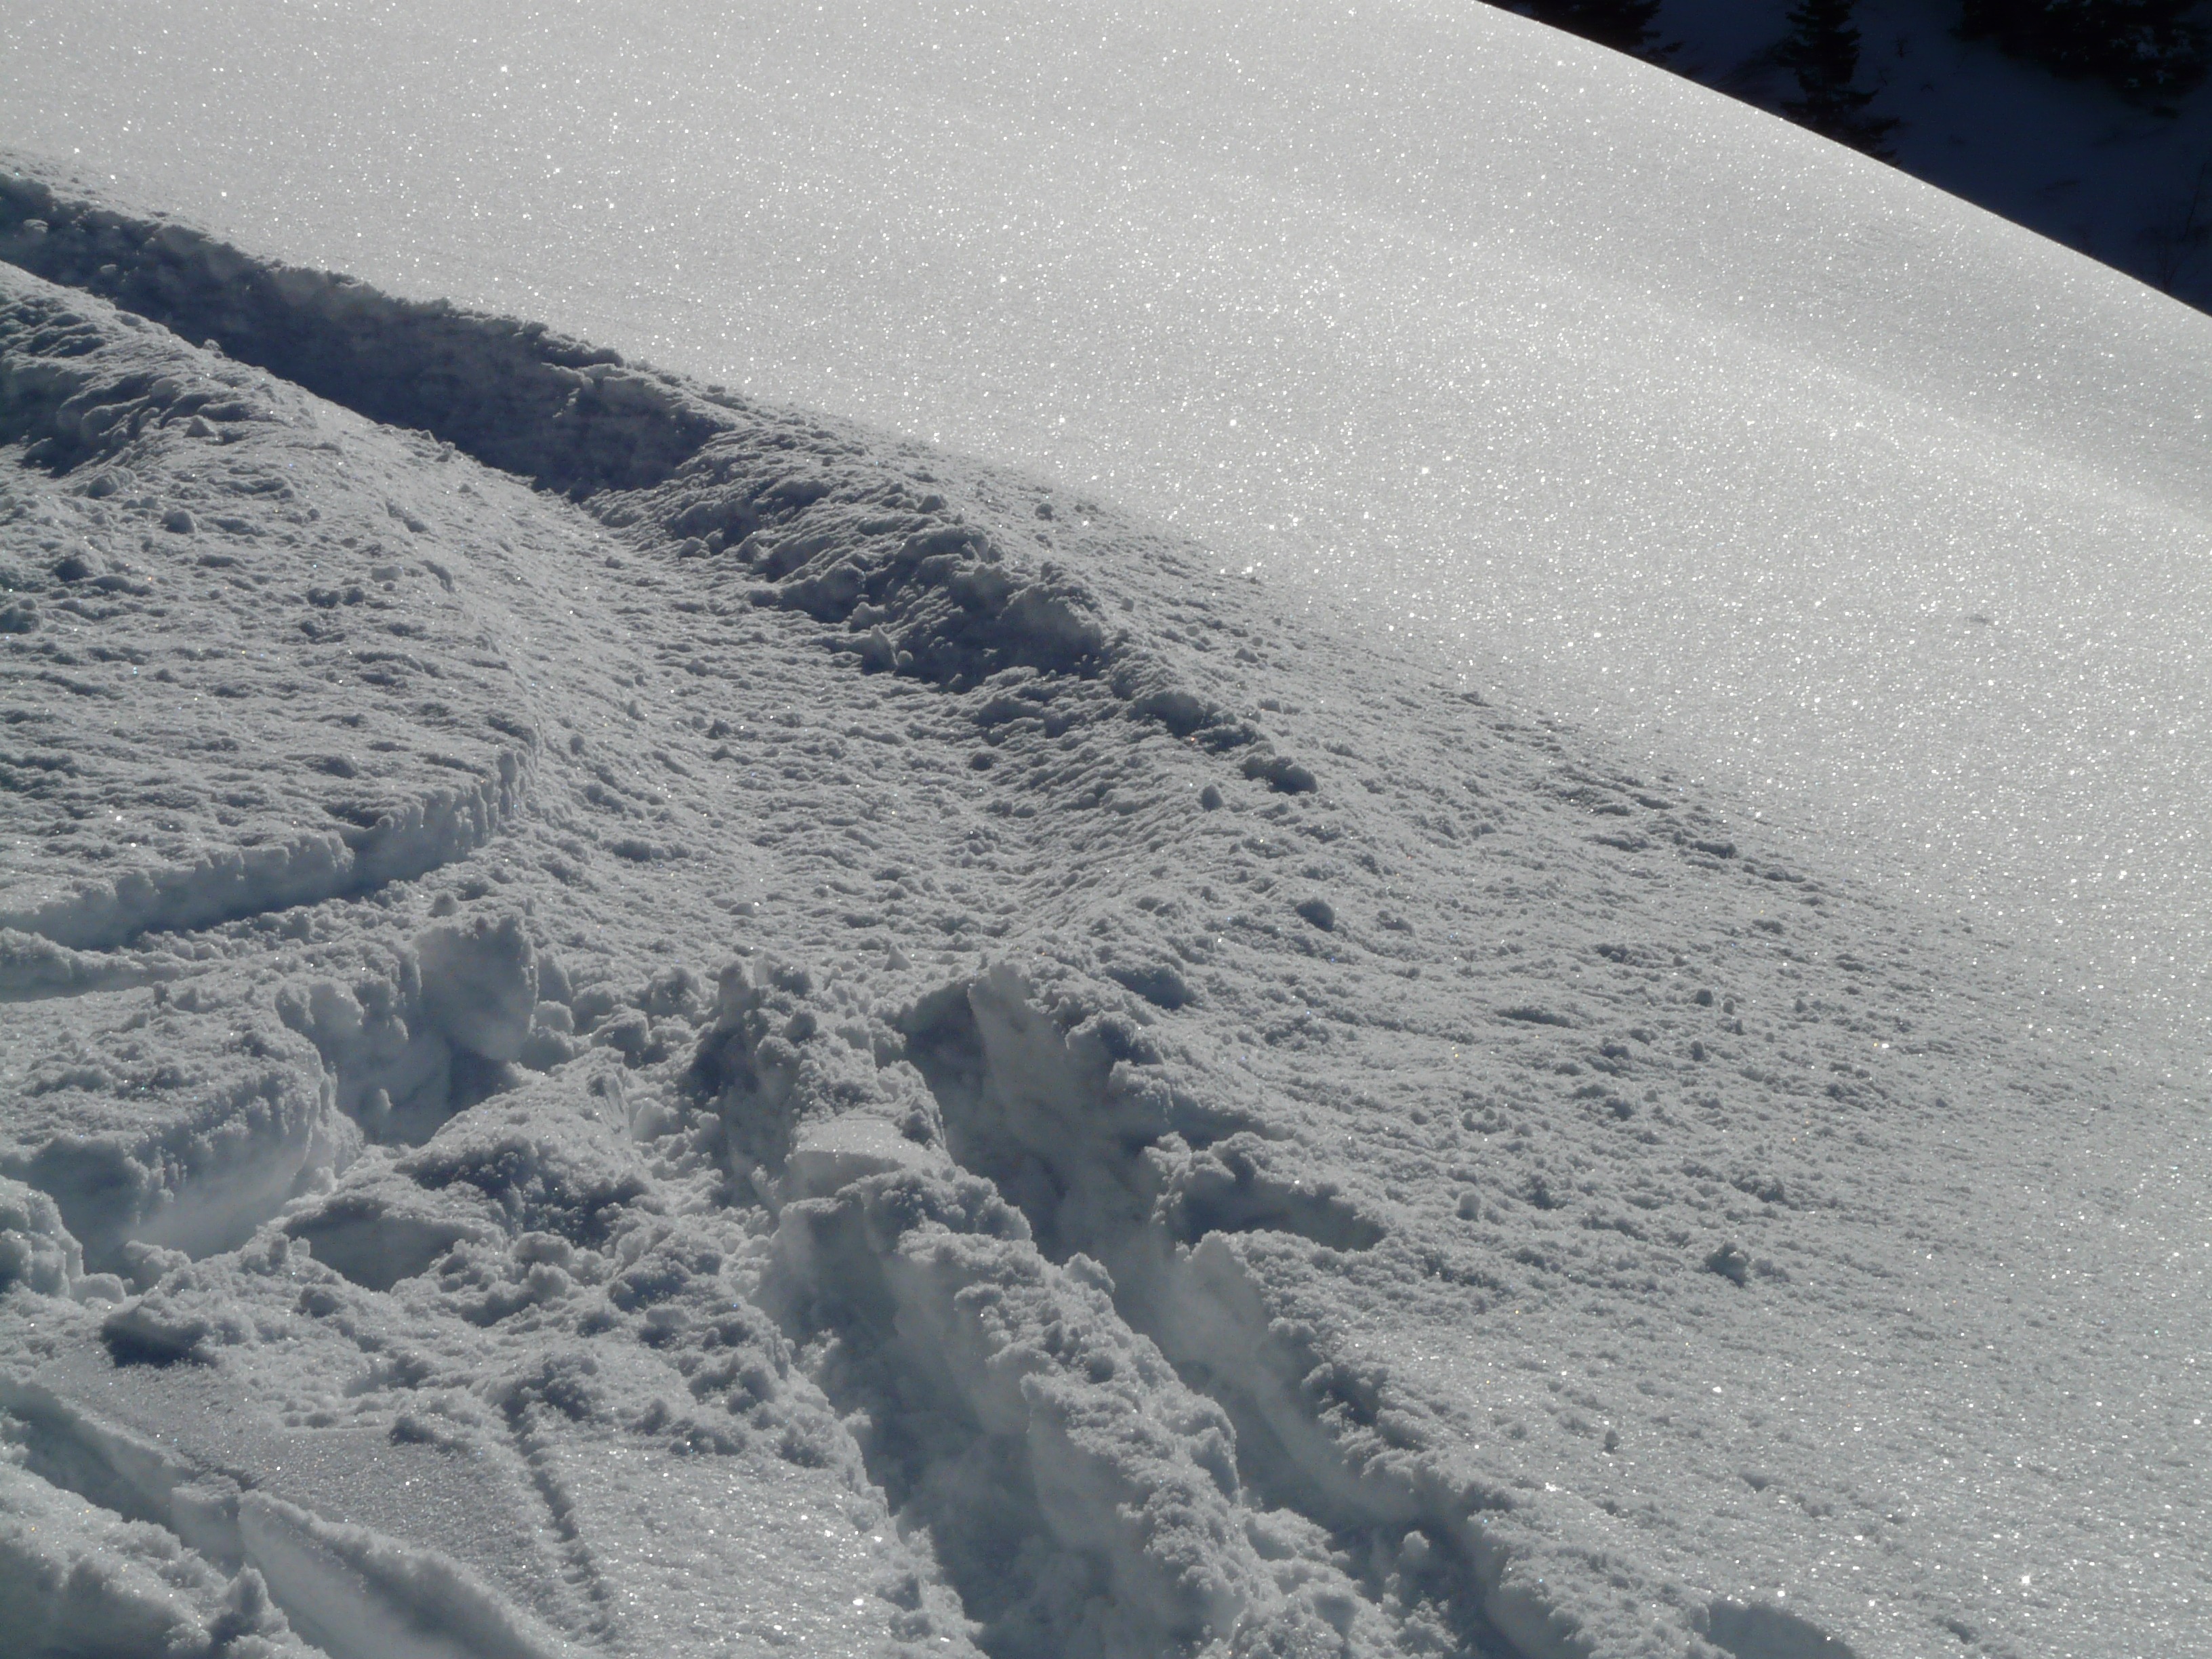
snow, cold, winter, track, trail, white, weather, snowy, skiing, season, blizzard, piste, traces, freezing, deep snow, wag, geological phenomenon, winter storm